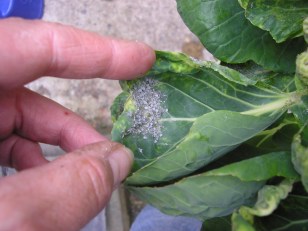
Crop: unknown
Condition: cabbage